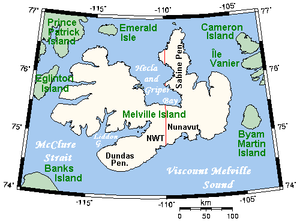
L'île Melville est une île située dans le passage du Nord-Ouest, au nord des îles Victoria et Banks, à l'ouest de l'île Bathurst et à l'est-sud-est de l'île Prince Patrick. L'île fait partie des îles de la Reine-Élisabeth. Sa superficie est de 42 149 km², soit une taille légèrement plus élevée que la Suisse.